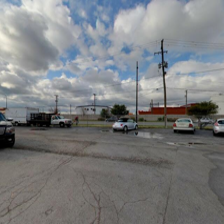
Label: streetView